Lucky Pulpit

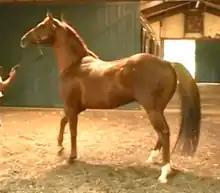
Lucky Pulpit at Harris Farms in 2014

Lucky Pulpit (foaled February 10, 2001– February 13, 2017) was an American Thoroughbred stallion who stood at Harris Farms in Coalinga, California. Lucky Pulpit was a son of the Blue Grass Stakes winner Pulpit, and grandson of the 1992 United States Horse of the Year A.P. Indy. Although his own racing career was limited due to respiratory issues, Lucky Pulpit was best known as the sire of California Chrome, two-time American Horse of the Year, winner of the 2014 Kentucky Derby and 2014 Preakness Stakes and all-time leading North American horse in earnings won. At the time of Lucky Pulpit's death in 2017, he had sired 148 winners from 229 starters and was credited with progeny earnings of $24 million.